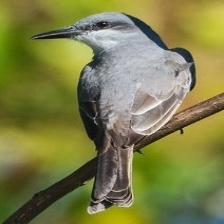
Species: GRAY KINGBIRD
Scientific name: TYRANNUS DOMINICENSIS